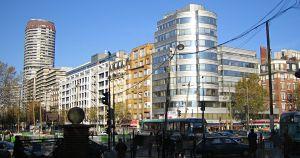
La porte d'Italie est une porte de Paris, en France.